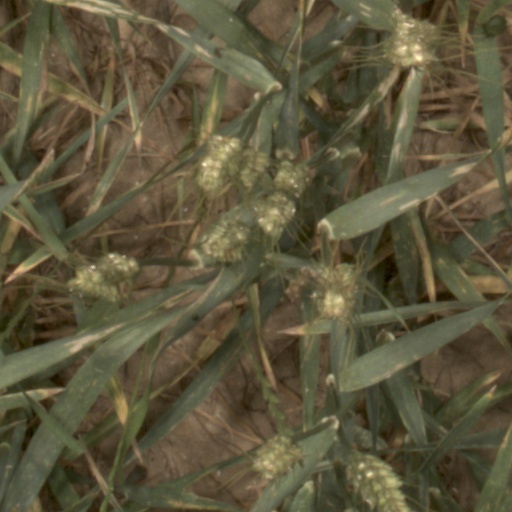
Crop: wheat